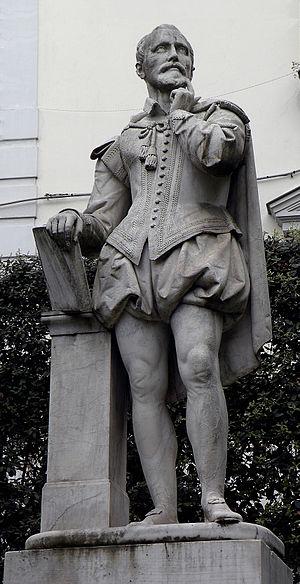
Torquato Tasso, connu en français sous l'appellation Le Tasse, est un poète italien, né le 11 mars 1544 à Sorrente, mort le 25 avril 1595 à Rome, passé à la postérité pour son épopée, La Gerusalemme liberata, poème épique où il dépeint, à la manière des romans de chevalerie, les combats qui opposèrent les chrétiens aux musulmans à la fin de la Première croisade, au cours du siège de Jérusalem. Souffrant depuis ses 30 ans de maladie mentale, il mourut alors que le pape allait le couronner « roi des poètes ». Jusqu'au début du XIXᵉ siècle, Le Tasse fut l'un des poètes les plus lus en Europe : Jean-Jacques Rousseau fut un de ses admirateurs ; il aimait lire et relire Le Tasse, dont il cite un vers dans Les Rêveries du promeneur solitaire. Auguste Comte en fit le représentant de la littérature épique moderne dans son calendrier positiviste, et Simone Weil voyait dans la « Jérusalem délivrée » l'une des plus hautes expressions de l'espérance chrétienne.